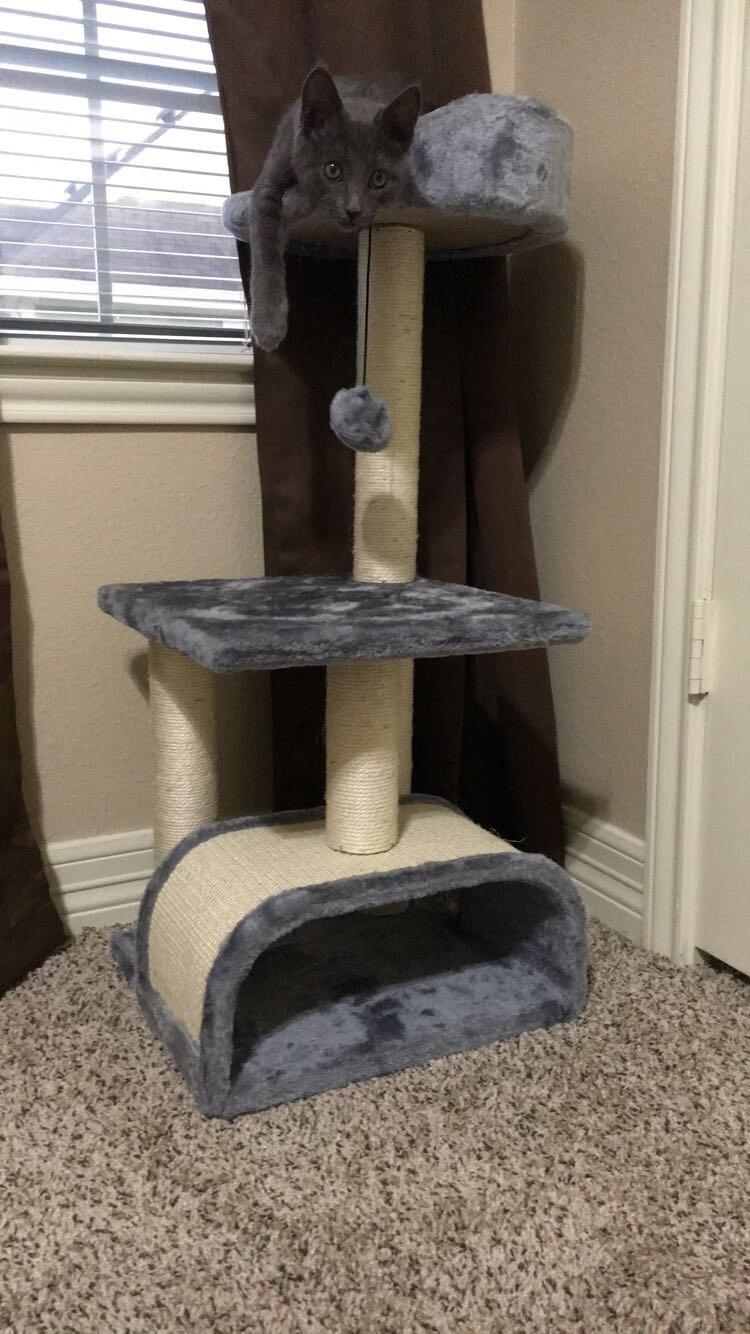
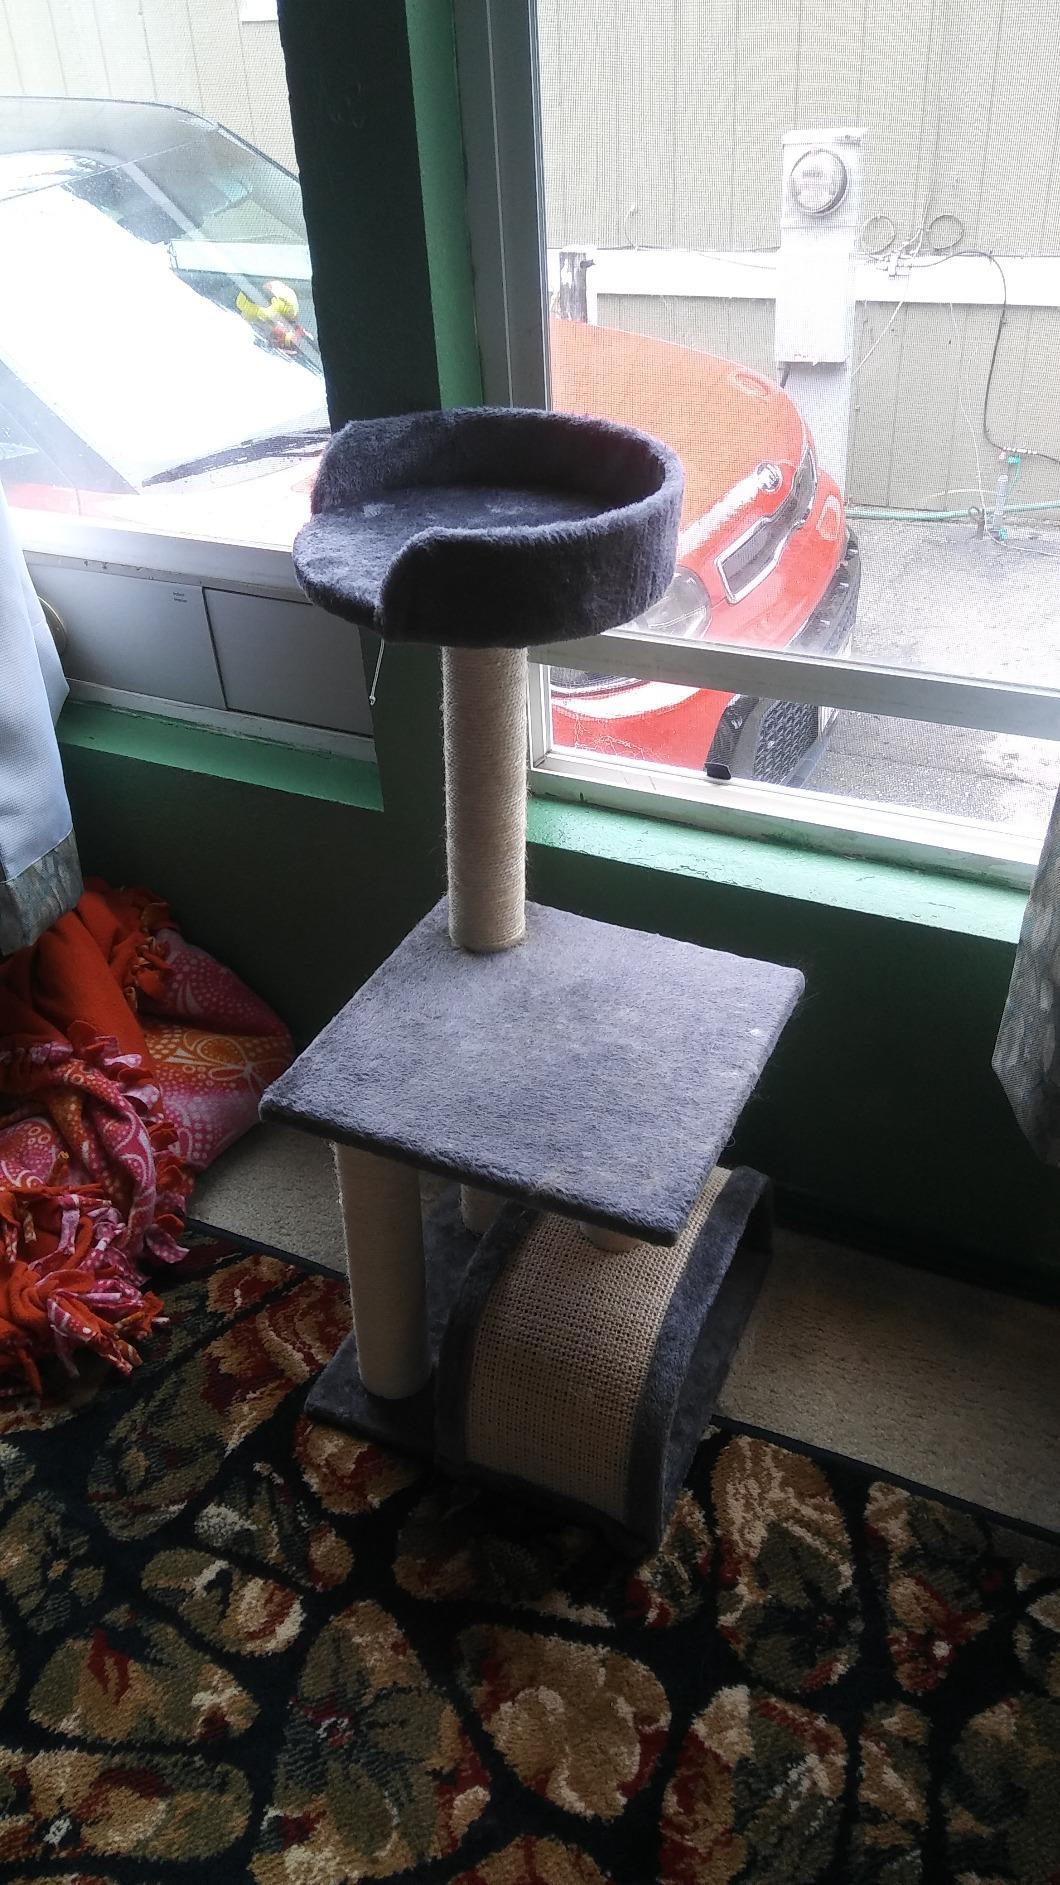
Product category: items_cat tree
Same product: yes